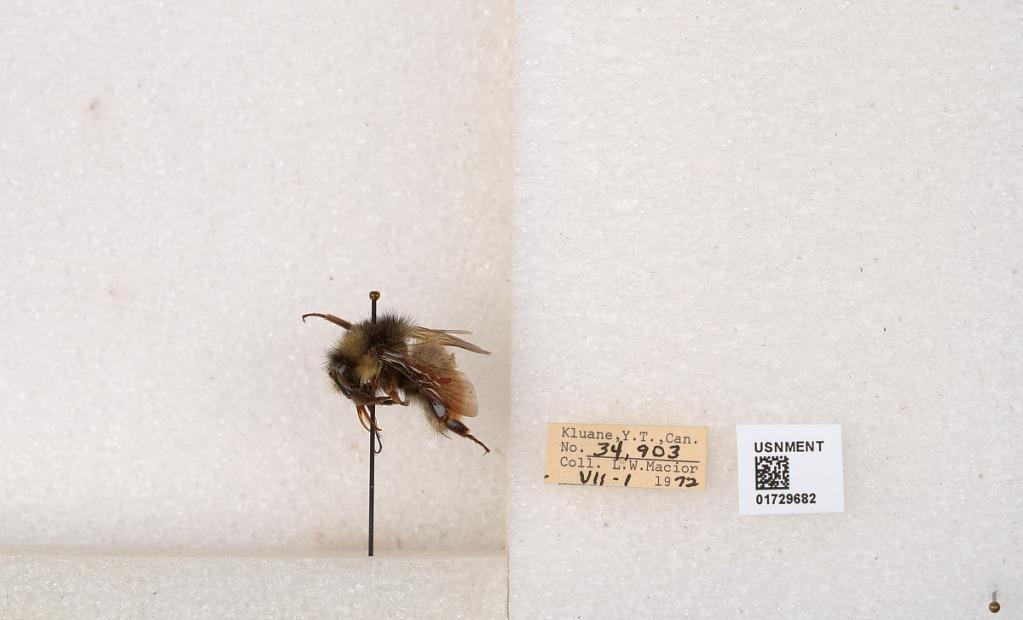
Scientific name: Bombus flavifrons Cresson
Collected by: L. Macior
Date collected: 1972-7-1
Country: Canada
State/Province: Yukon Territory
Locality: Kluane National Park and Reserve
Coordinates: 60.7493, -139.504